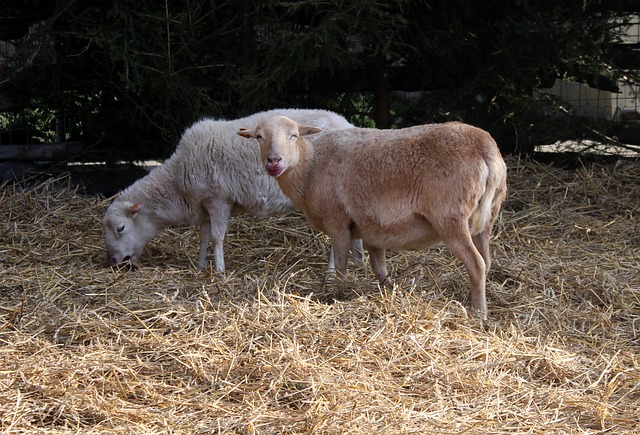
Label: sheep